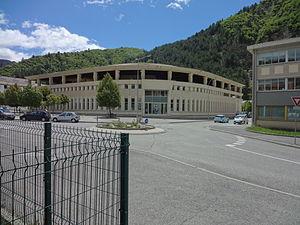
Bâtiment des archives départementales des Alpes-de-Haute-Provence in Digne-les-Bains This file was uploaded with Commonist.
Cet article recense les archives départementales des départements de France.
Les archives départementales des Alpes-de-Haute-Provence sont un service du conseil départemental des Alpes-de-Haute-Provence, basé à Digne-les-Bains.
Digne-les-Bains est une commune française, chef-lieu du département des Alpes-de-Haute-Provence et située dans la région Provence-Alpes-Côte d'Azur. Le code postal est le : 04000.